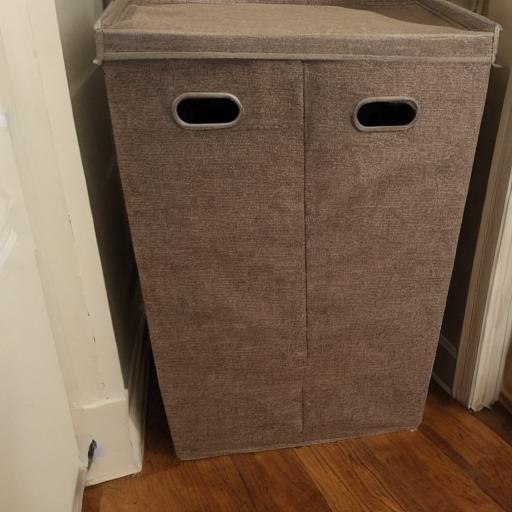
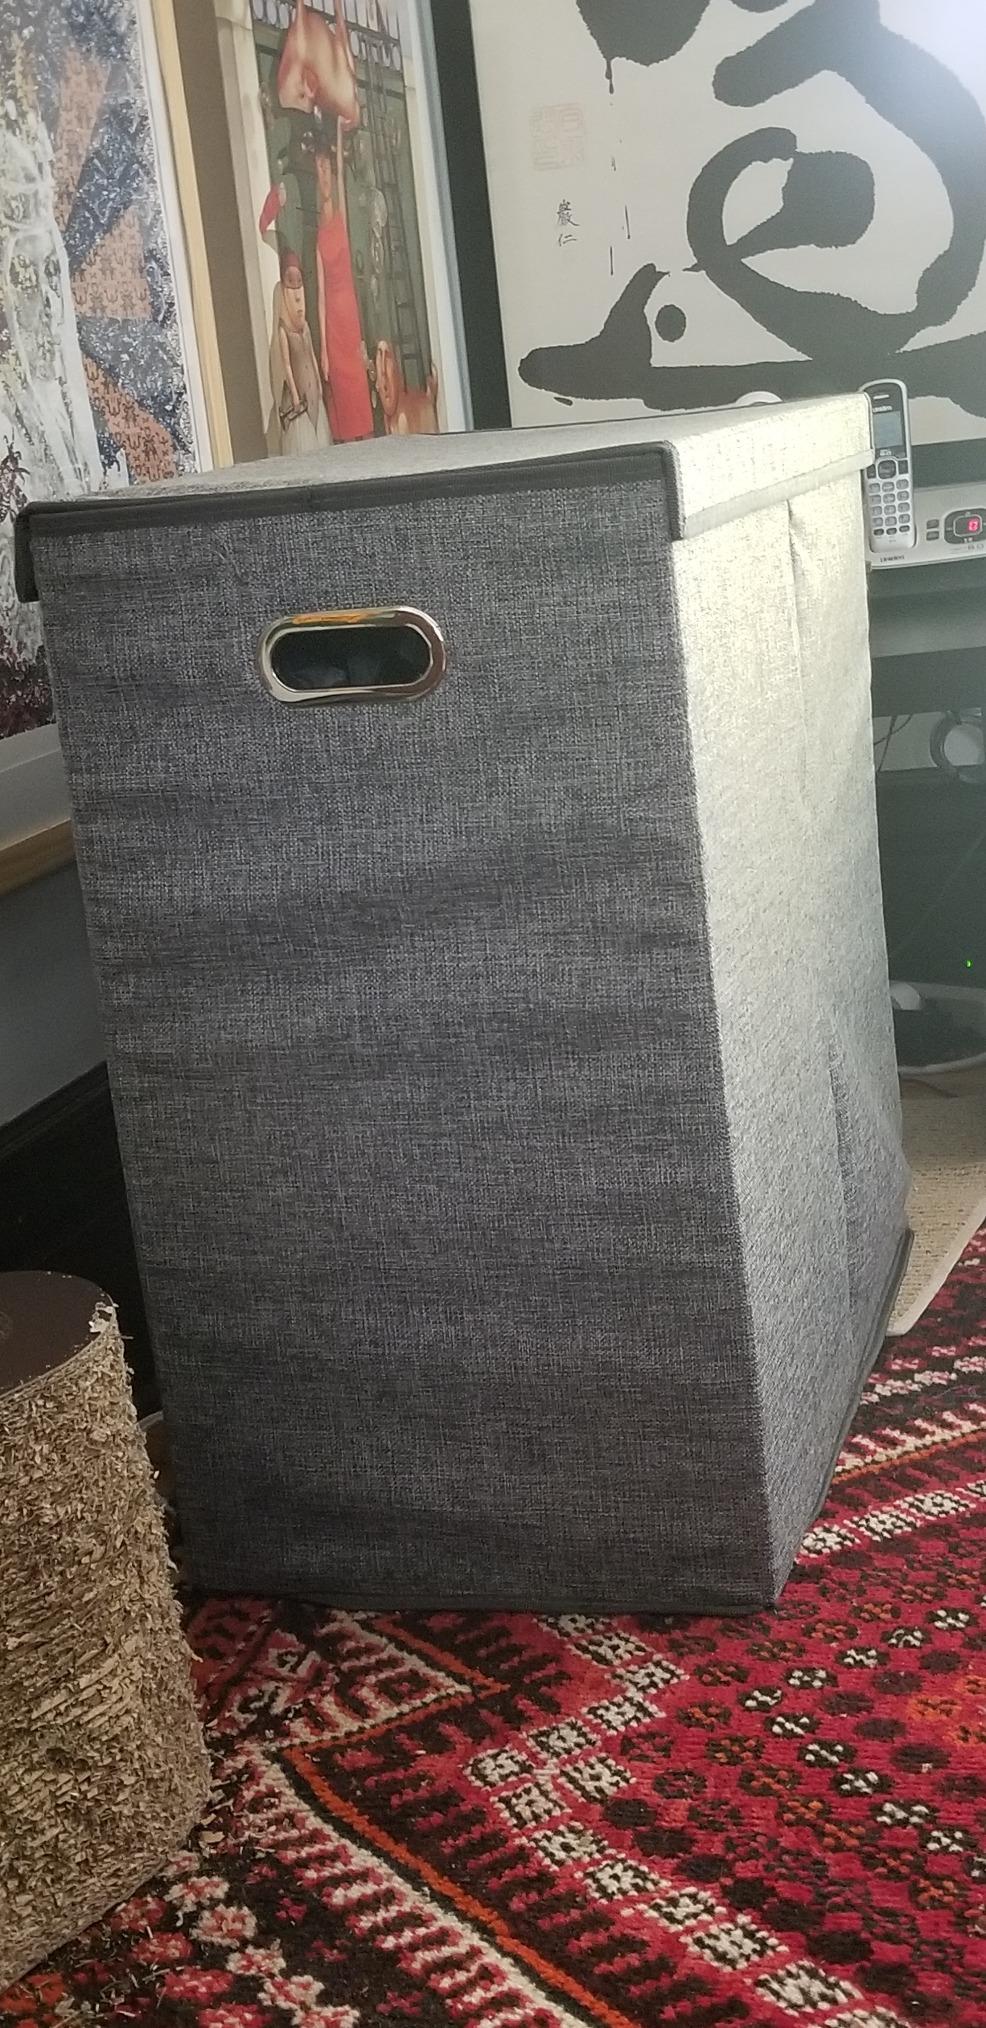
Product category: items_hamper
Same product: no